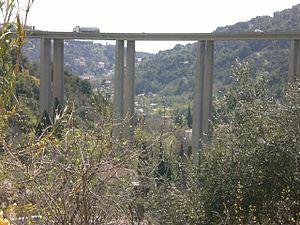
Le Gorbio sur Menton et Gorbio
Le Gorbio est un petit fleuve côtier français du département des Alpes-Maritimes, en région Provence-Alpes-Côte d'Azur, qui se jette en mer Méditerranée, près de la frontière italienne, entre Roquebrune-Cap-Martin et Menton.